Bundesautobahn 30

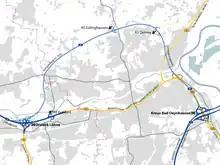
Planned routing of A30 in Bad Oeynhausen.

The closing of the highway gap near Bad Oeynhausen has been planned for decades, however, it has not been executed up to now due to disputes about the location of the planned northern bypass of Bad Oeynhausen. In the city there are frequent traffic jams, and traffic (especially freight traffic) is expected to increase. Hence, the gap closure towards the A 2 is judged especially urgent.